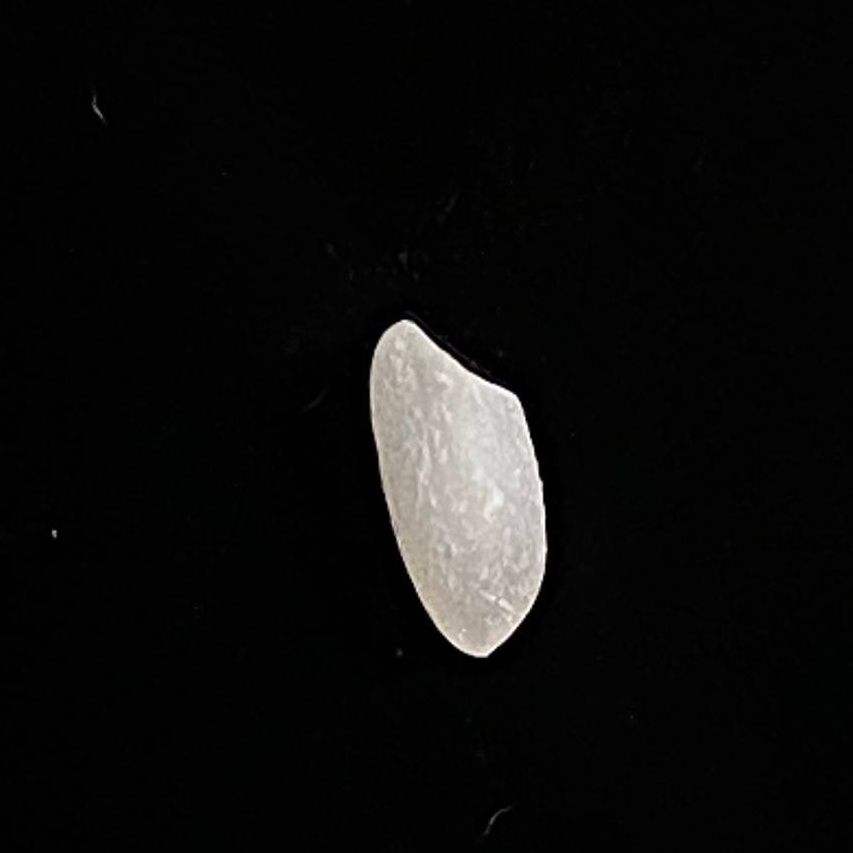
Rice variety: Chinigura_Polao